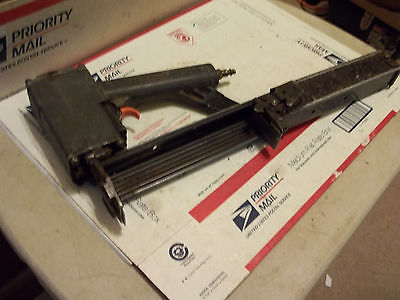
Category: stapler